K. Punnaiah

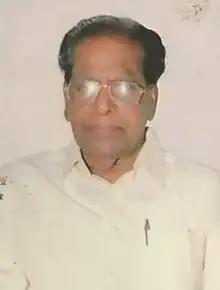

Kothapalli Punnaiah (1924 – 1 December 2018) was an Indian politician and latterly high court judge.